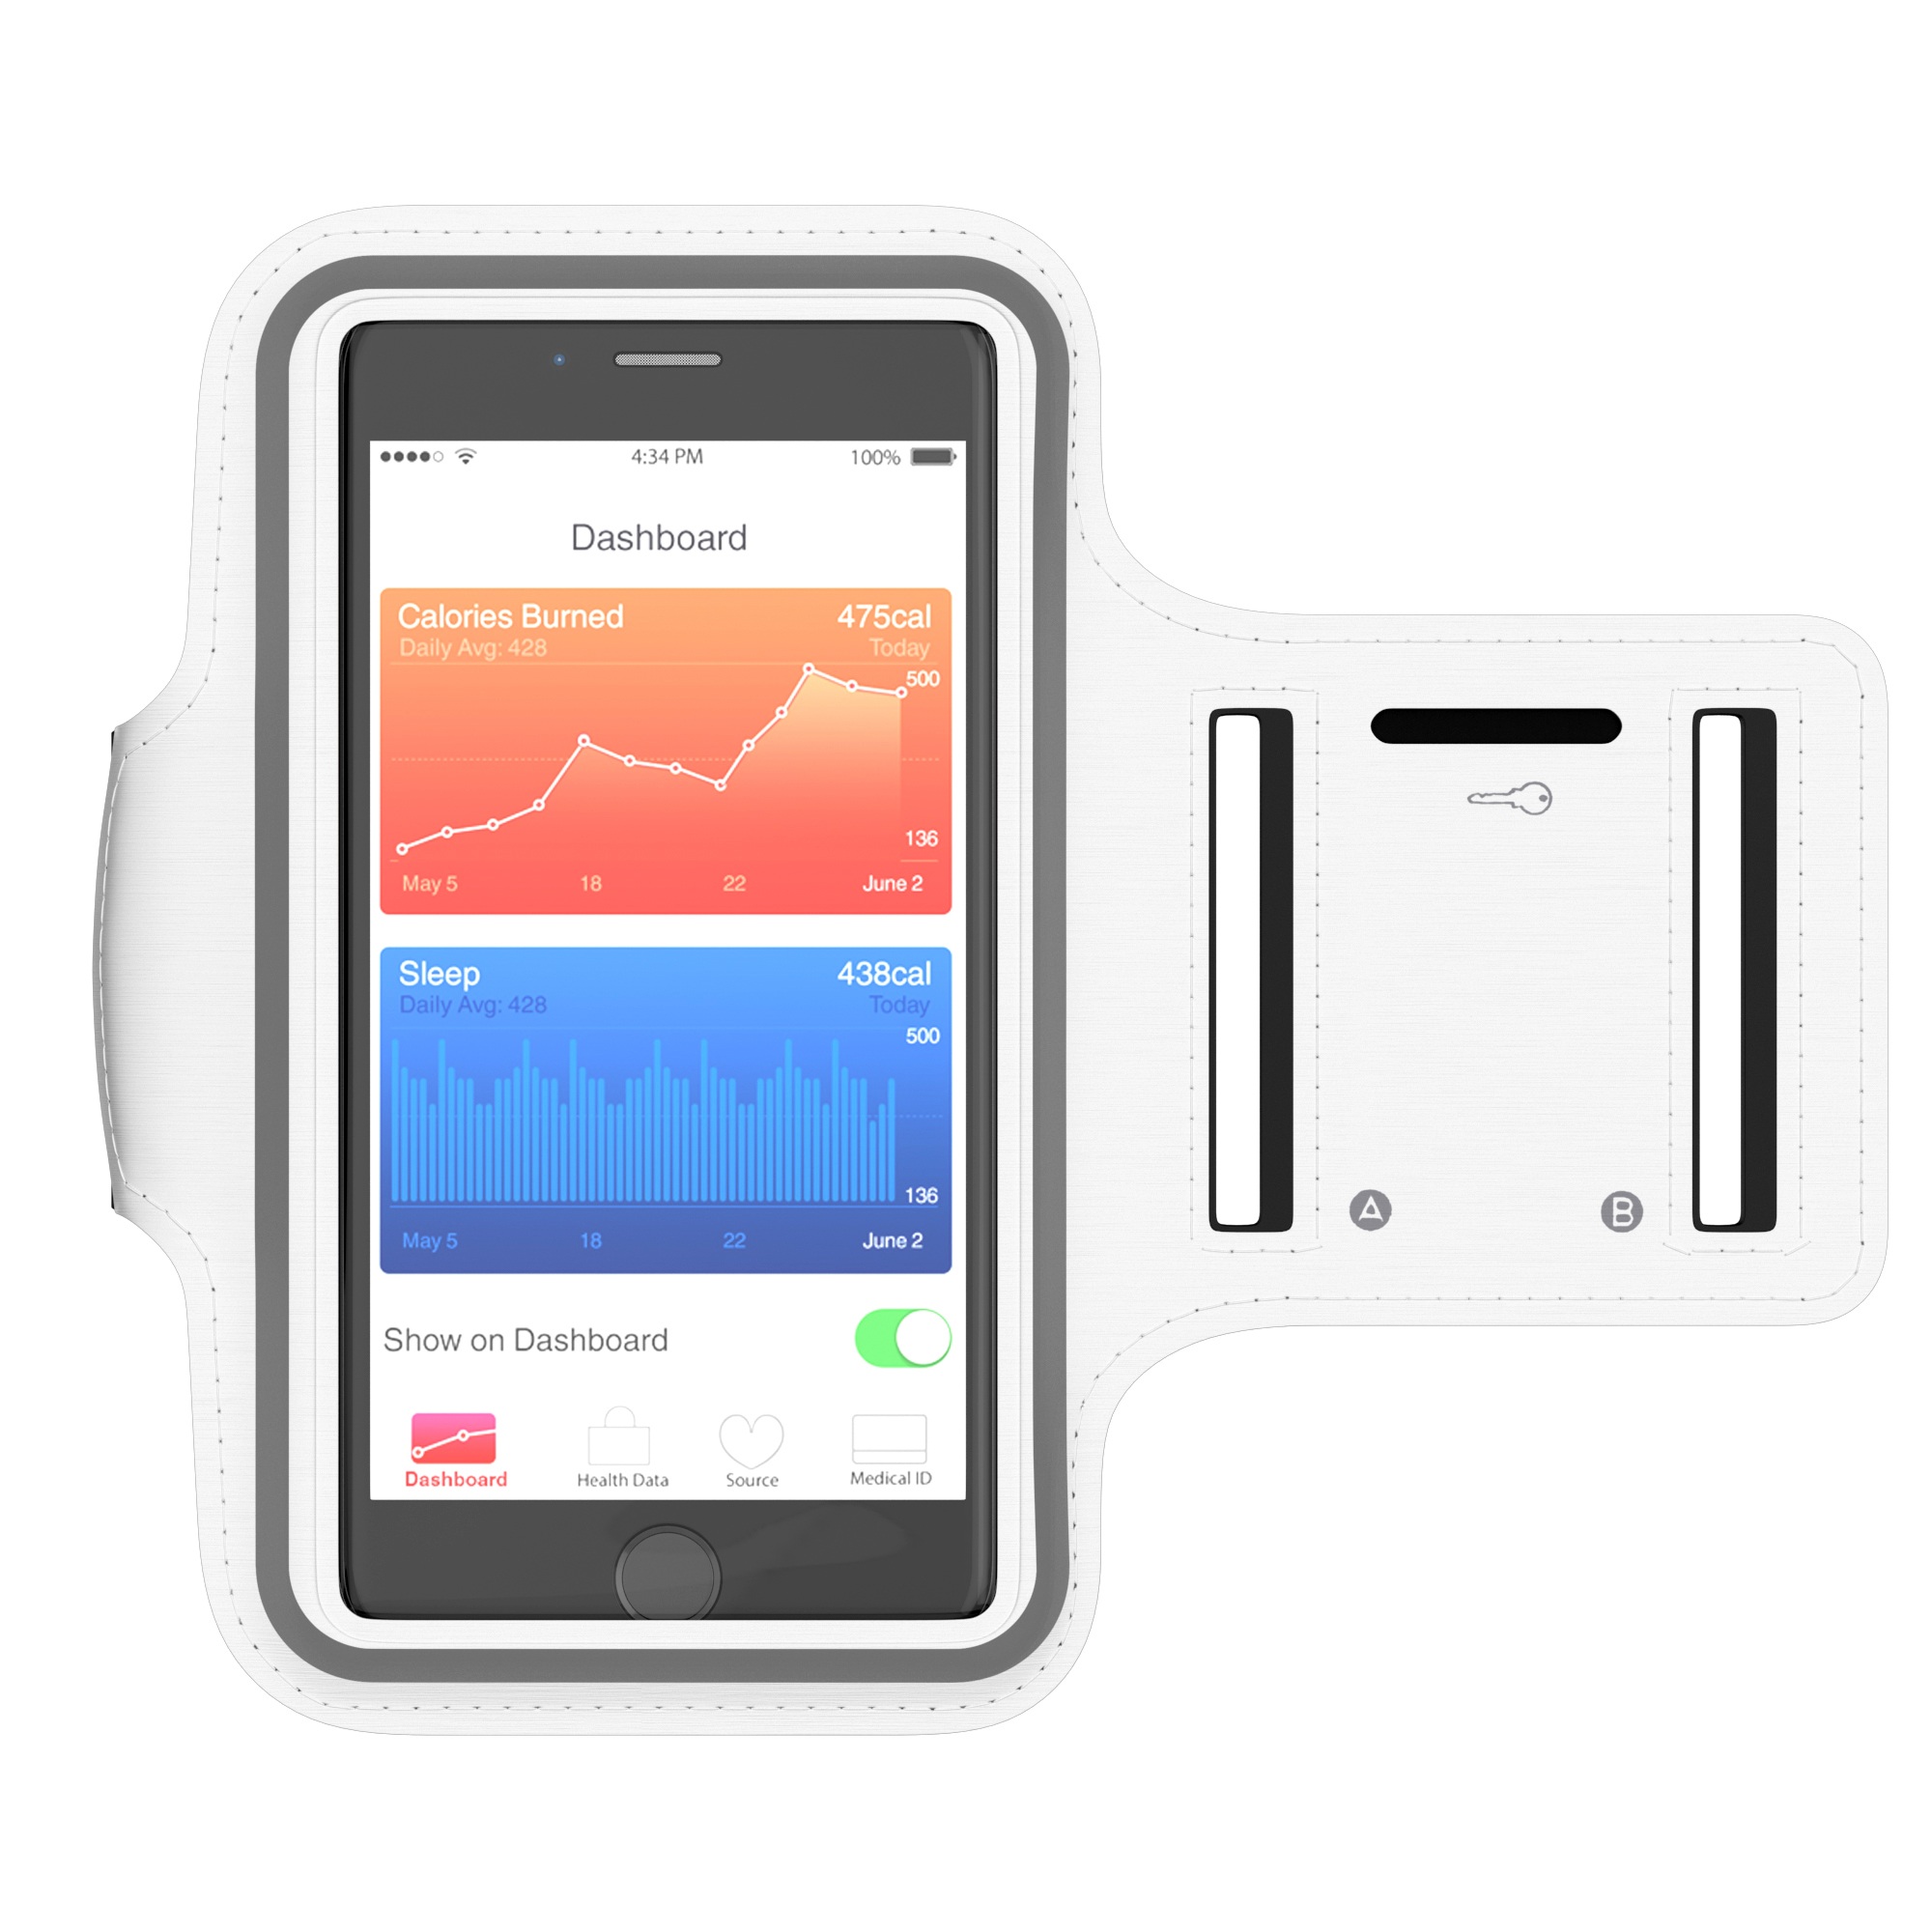
smartphone, technology, sport, run, gadget, jogging, leisure, mobile phone, product, race, electronics, multimedia, jog, mp3 player, sports armband, electronic device, telephony, mobile phone accessories